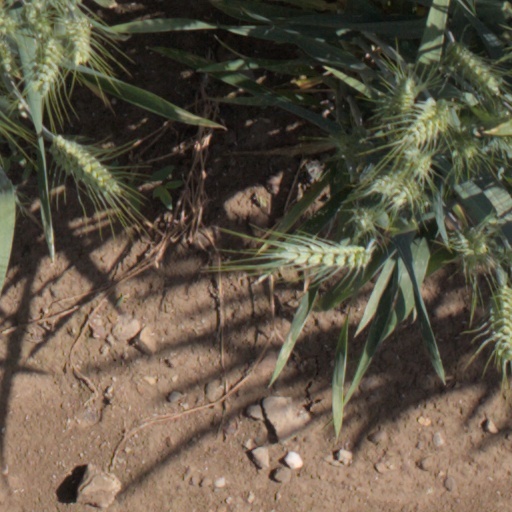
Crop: wheat